Tin Planet

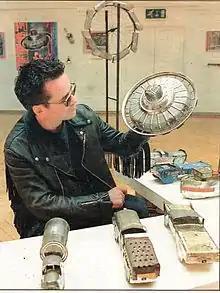
Artist and musician Mike Badger, pictured here in 1997, helped provide the title and artwork for the album.

The band recorded "Tin Planet" in late 1997 and early 1998 at Parr Street Studios, Liverpool, the same studio that they recorded "Spiders" in. The album was also mixed and mastered at the studio. Although Murphy had rejoined the band, he was often distracted by other occurrences, and Scott in fact played a majority of the guitars present on the record, although this was not the result of a band rift; as "it's accepted that when in the studio, whoever's around will play whatever's at hand," and "Tommy and Jamie have both played everything." Scott, the main lyricist for the band, wrote many of the album's songs on guitar, "so it makes sense for me to play them. But it's good to have Jamie's angle on things 'cos I like my jazz chords and Jamie loves to stick his distortion on and play straight rock 'n' roll."